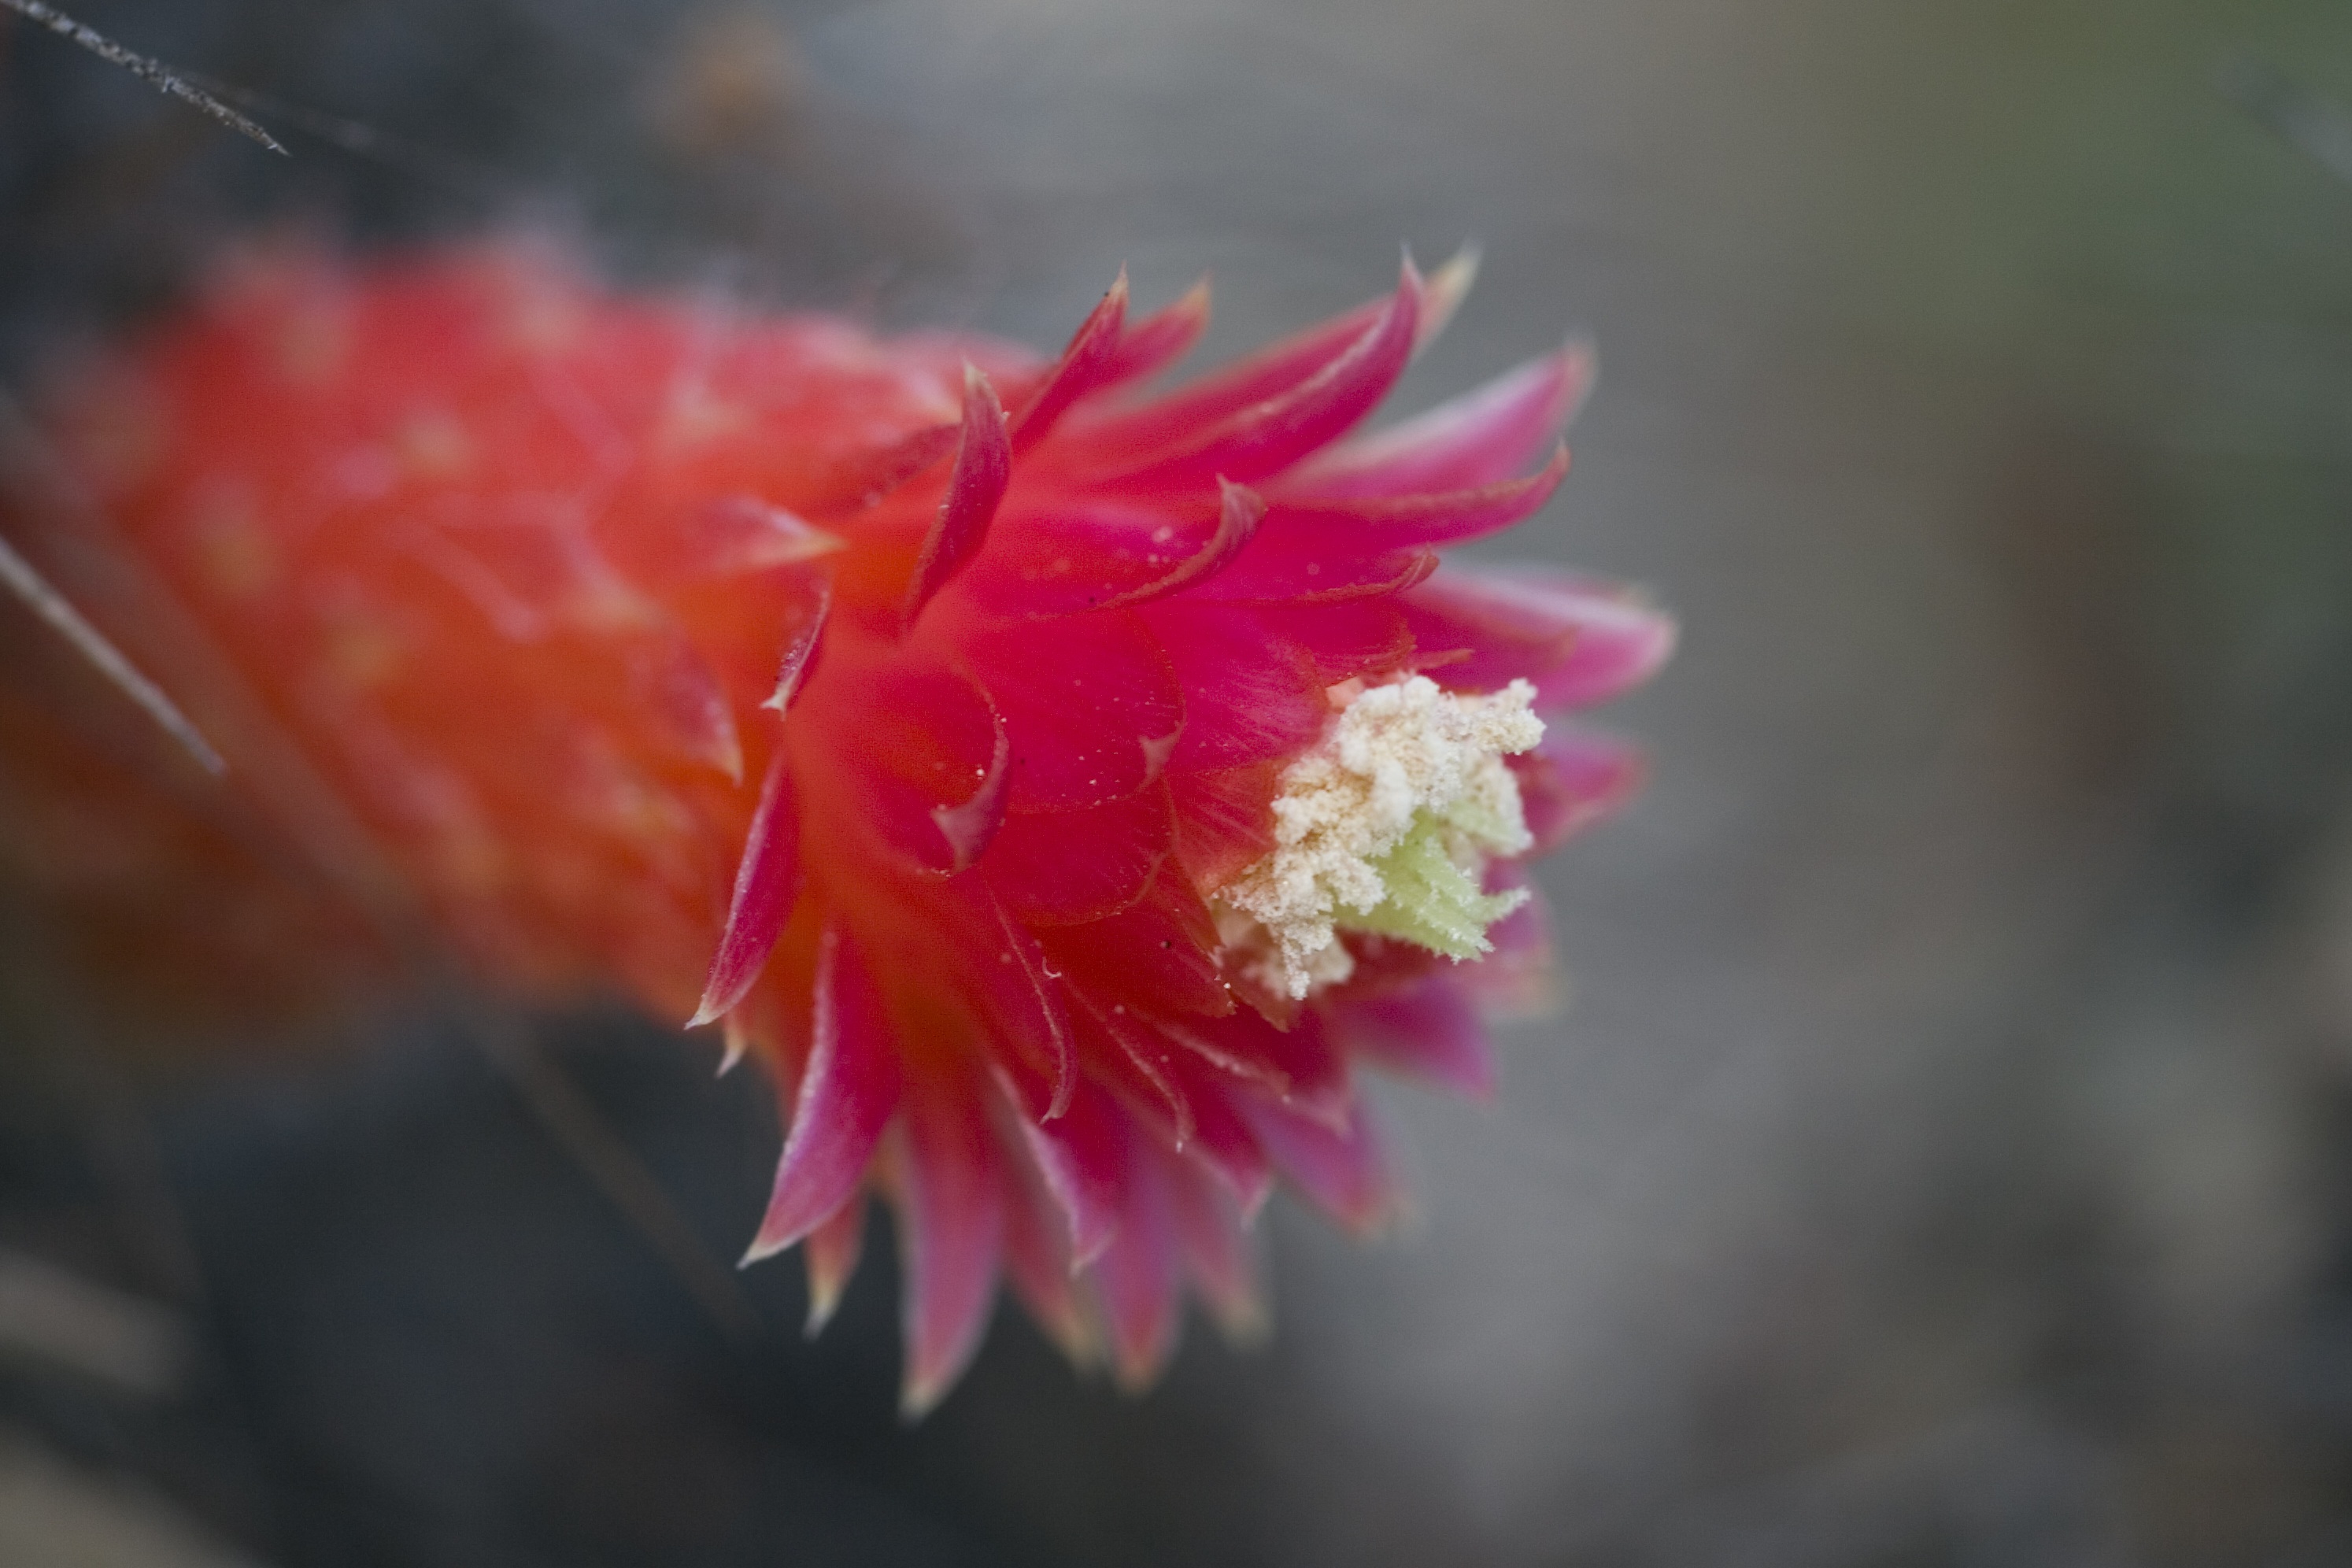
blossom, cactus, plant, photography, leaf, flower, petal, red, botany, pink, flora, california, close up, macro photography, flowering plant, san diego, balboa park, red and white flower, land plant